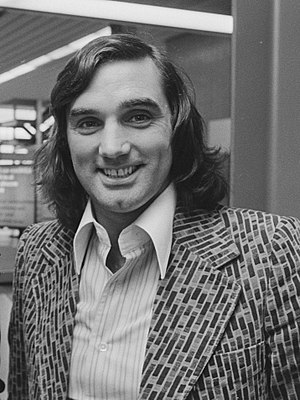
George Best
George Best var en nordirsk professionel fodboldspiller, bedst kendt for sine år med Manchester United. Han var fløj, hvis spil bestod af pasninger, acceleration, balance, godt brug af begge fødder, målscoring og evnen til at komme udenom forsvarerne. I 1968 i hans gode år', vandt han Europa Cup med Manchester United og blev samtidig kåret som Årets Fodboldspiller i Europa. Efter dette år var han et automatisk valg for Nordirlands landshold, men han var ikke i stand til at lede dem til VM-kvalifikatioen, på trods af at han optrådte 37 gange og scorede ni mål for truppen i alt.